Sorry If I Call You Love

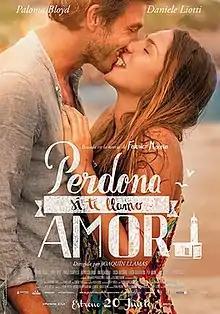
Film poster

Sorry If I Call You Love is a 2014 Spanish romance film directed by Joaquín Llamas based on the 2007 novel by Federico Moccia. It stars Paloma Bloyd and Daniele Liotti.